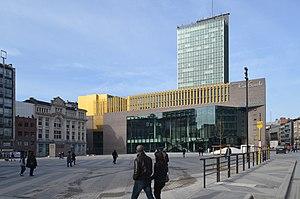
Charleroi - Centre commercial «
Rive gauche est un centre commercial situé sur la Place Verte à Charleroi, quartier Ville Basse depuis mars 2017.
Charleroi est une ville francophone de Belgique, située en Région wallonne, province de Hainaut, sur la Sambre. C'est le chef-lieu de l'arrondissement administratif de Charleroi englobant 14 communes sur une superficie totale de 554,55 km².